V-1 flying bomb facilities

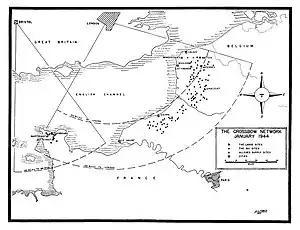
A World War II map shows the two areas where the Germans were setting up their secret "V" weapons to bombard England (right, center). These are the areas in which the Royal Air Force and 8th Air Force heavy bombers concentrated their bombs to destroy the weapons -- part of the pre-invasion plan. This event was given the operational code name Crossbow during World War II.

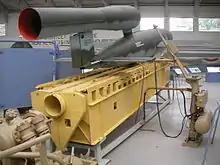
A V-1 displayed on a launch ramp section at the Imperial War Museum Duxford. To the right of the missile, the "Anlaßgerät" (launch device) carries electrical connections, including safe and arm connections to the missile. Part of the starter trolley, which chemically produces steam for the catapult, can also be seen.

To supply the V-1 flying bomb launch sites in the Calais region, construction began on several storage depots in August 1943. Sites at Biennais, Brécourt, Oisemont Neuville-au-Bois, and Saint-Martin-l'Hortier were not completed. An RCAF Halifax pilot's logbook describes the target of his raids on "flying-bomb sites" on July 1, 4, and 5, 1944, as "Biennais #1", "Biennais #2," and "Biennais #3". This suggests that these storage sites were perhaps not completed because they were destroyed prior to completion.